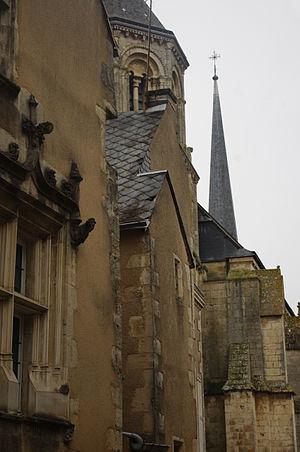
Bâtiments anciens devant l'église Sainte-Radegonde, Poitiers
Poitiers — prononcé /pwa.tje/ en français — est une commune du Centre-Ouest de la France, chef-lieu du département de la Vienne. Capitale de la région culturelle et historique du Poitou et jusqu'en 2016 de l'ancienne région administrative de Poitou-Charentes, elle constitue désormais un pôle d'équilibre au nord de la région Nouvelle-Aquitaine.